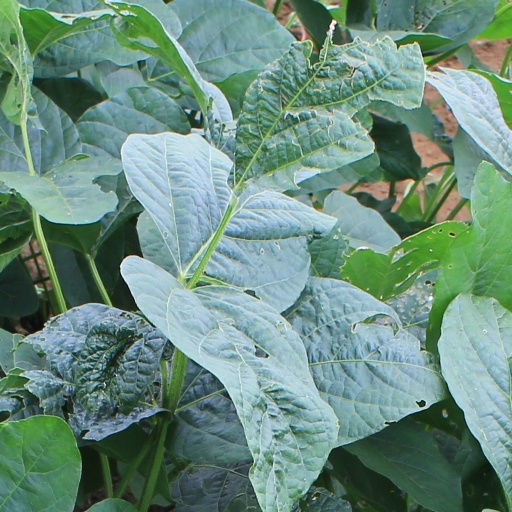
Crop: soybean